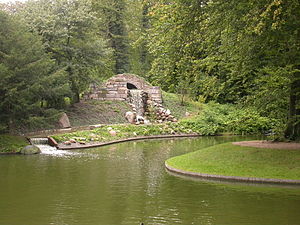
Folly (havekunst)
"Folly plur. follies; dårskaber, ""påfund"", ofte anvendt som 'garden collies' er et engelsk udtryk der inden for havekunsten bruges om de påfund i form af forskellige former for 'havearkitektur' eller 'installationer' som man placerede rundt om især i de romantiske haveanlæg der udviklede sig med inspiration fra den engelske landskabshave.